Ordered Bell number

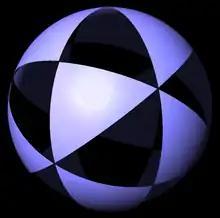
The Coxeter complex for formula_100 cuts space into 24 triangular cones, shown here by their intersections with a unit sphere. The reflection planes of formula_100 cut the sphere in great circles. The faces of the complex intersect the sphere in 24 triangles, 36 arcs, and 14 vertices; one more face, at the center of the sphere, is not visible.

The ordered Bell number formula_3 counts the number of faces in the Coxeter complex associated with a Coxeter group of type formula_103. Here, a Coxeter group can be thought of as a finite system of reflection symmetries, closed under repeated reflections, whose mirrors partition a Euclidean space into the cells of the Coxeter complex. For instance, formula_104 corresponds to formula_105, the system of reflections of the Euclidean plane across three lines that meet at the origin at formula_106 angles. The complex formed by these three lines has 13 faces: the origin, six rays from the origin, and six regions between pairs of rays.